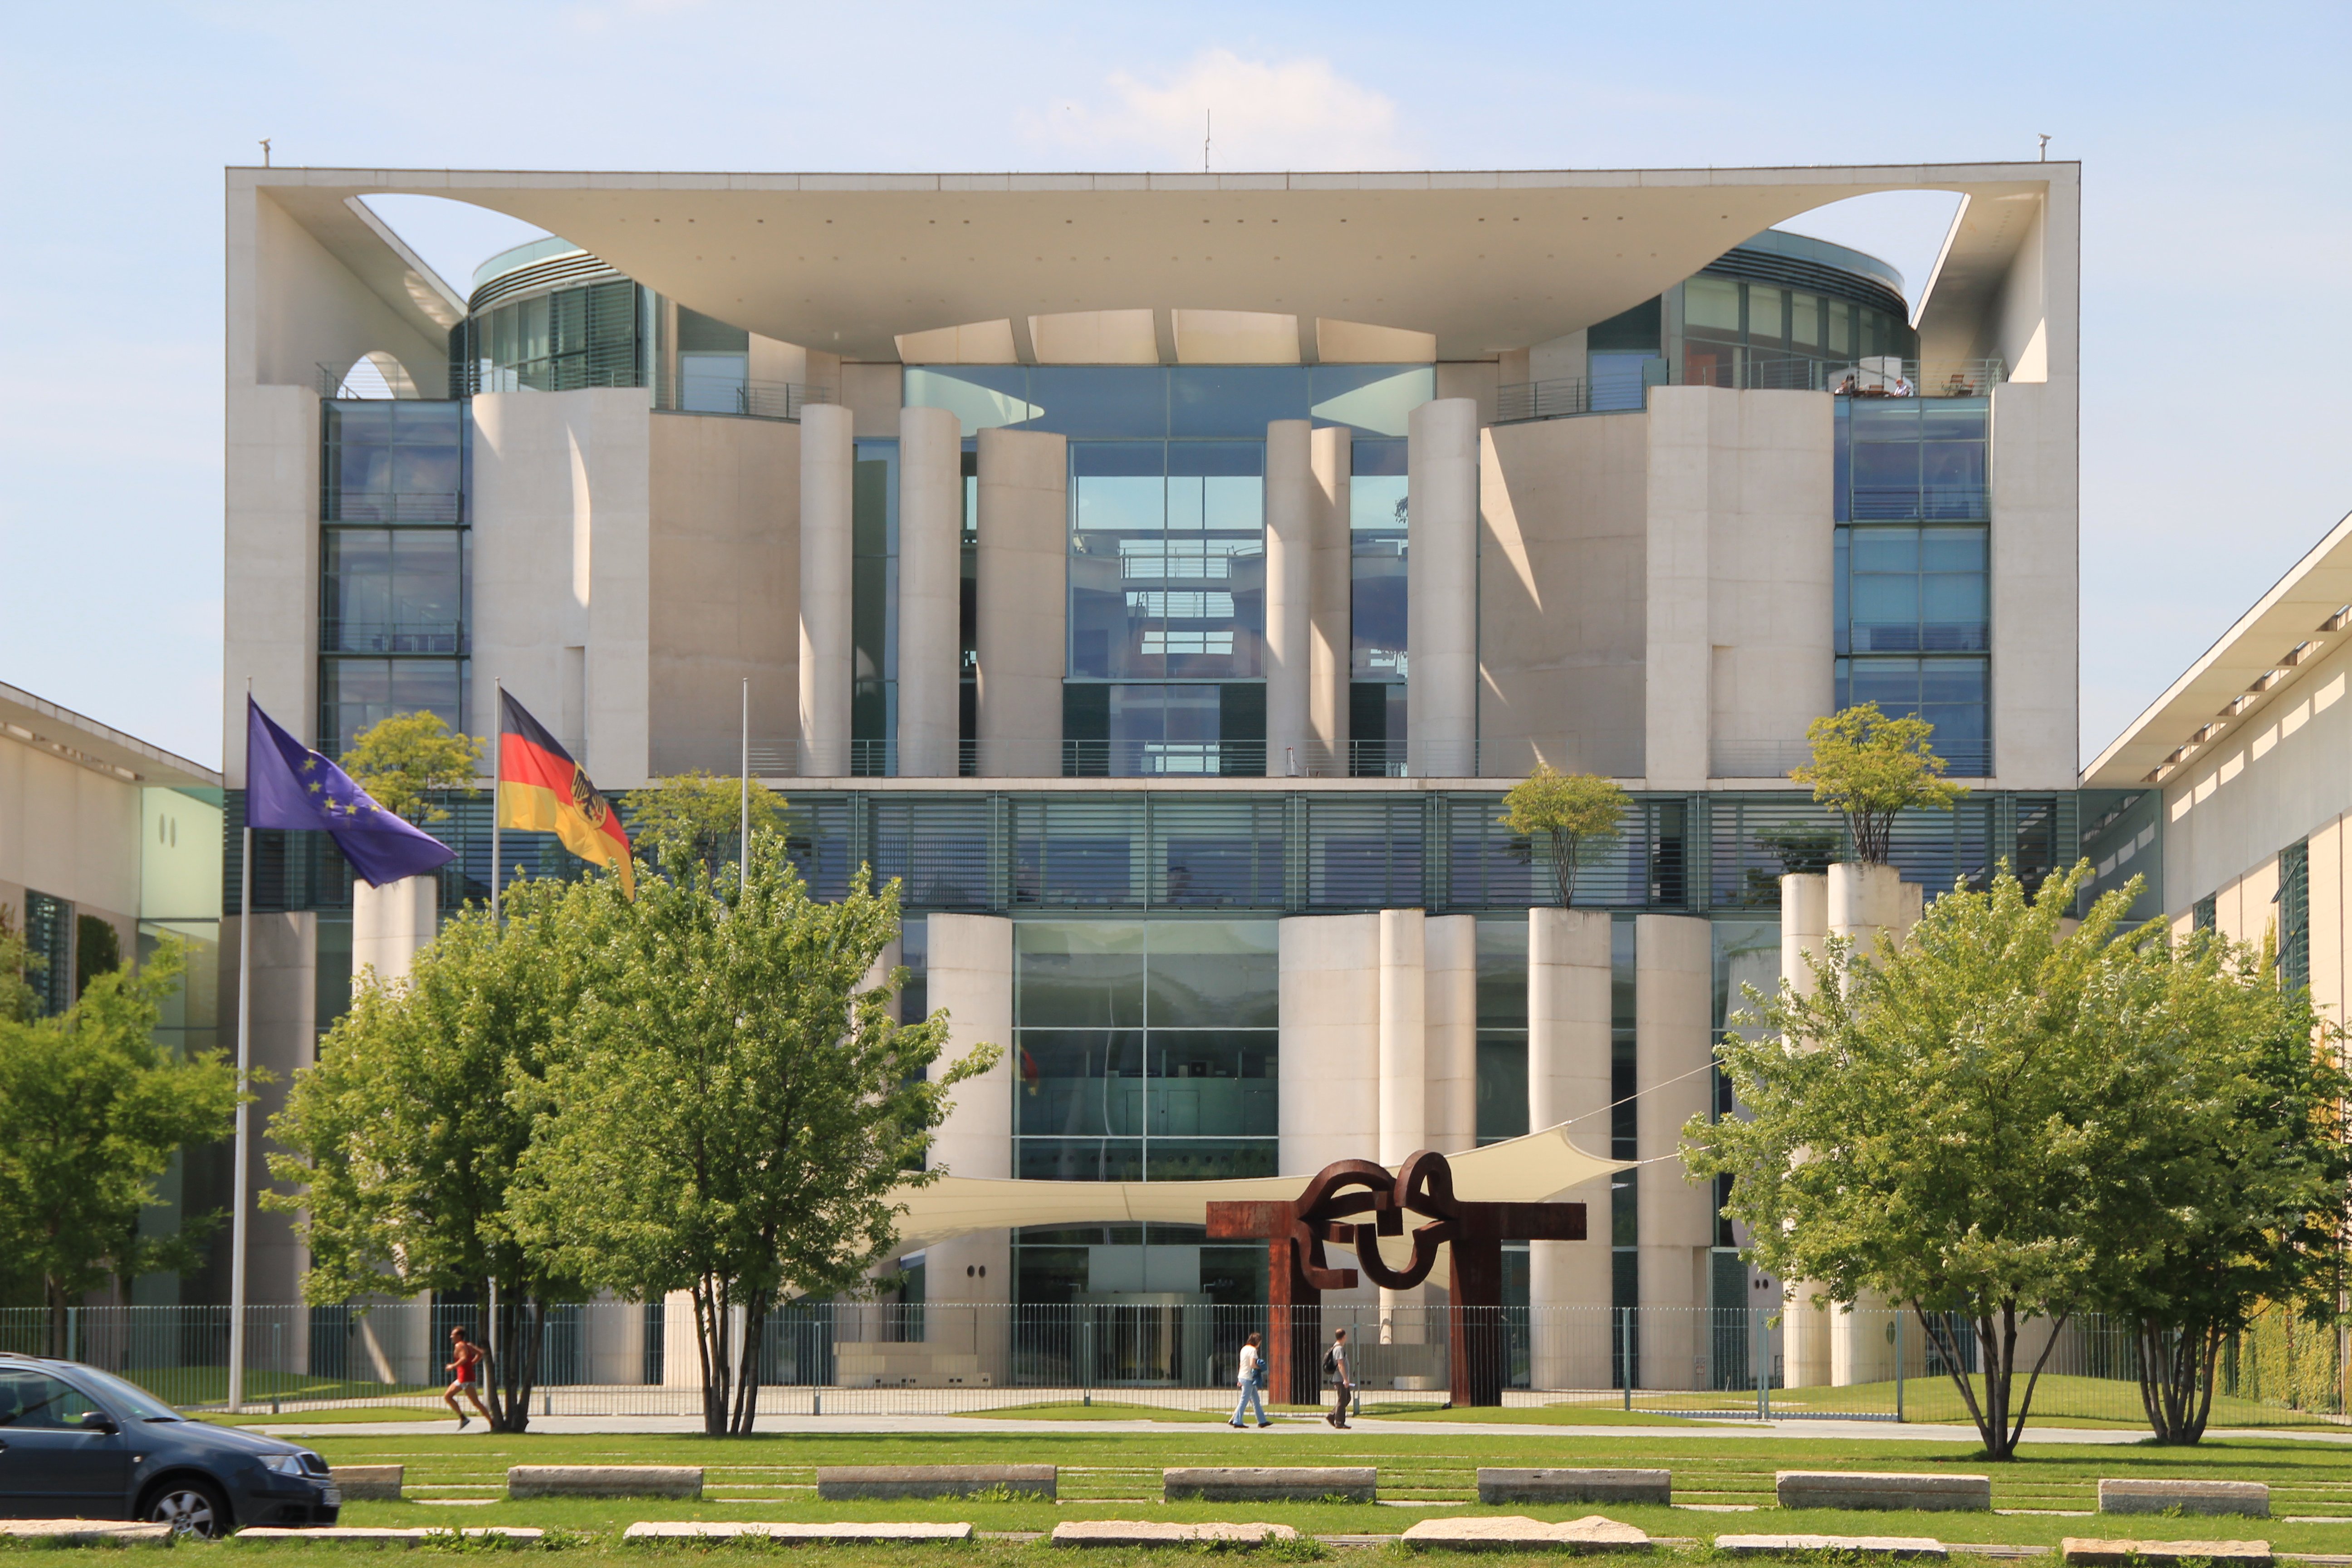
architecture, building, plaza, facade, university, berlin, school, campus, estate, headquarters, government district, convention center, chancellery, residential area